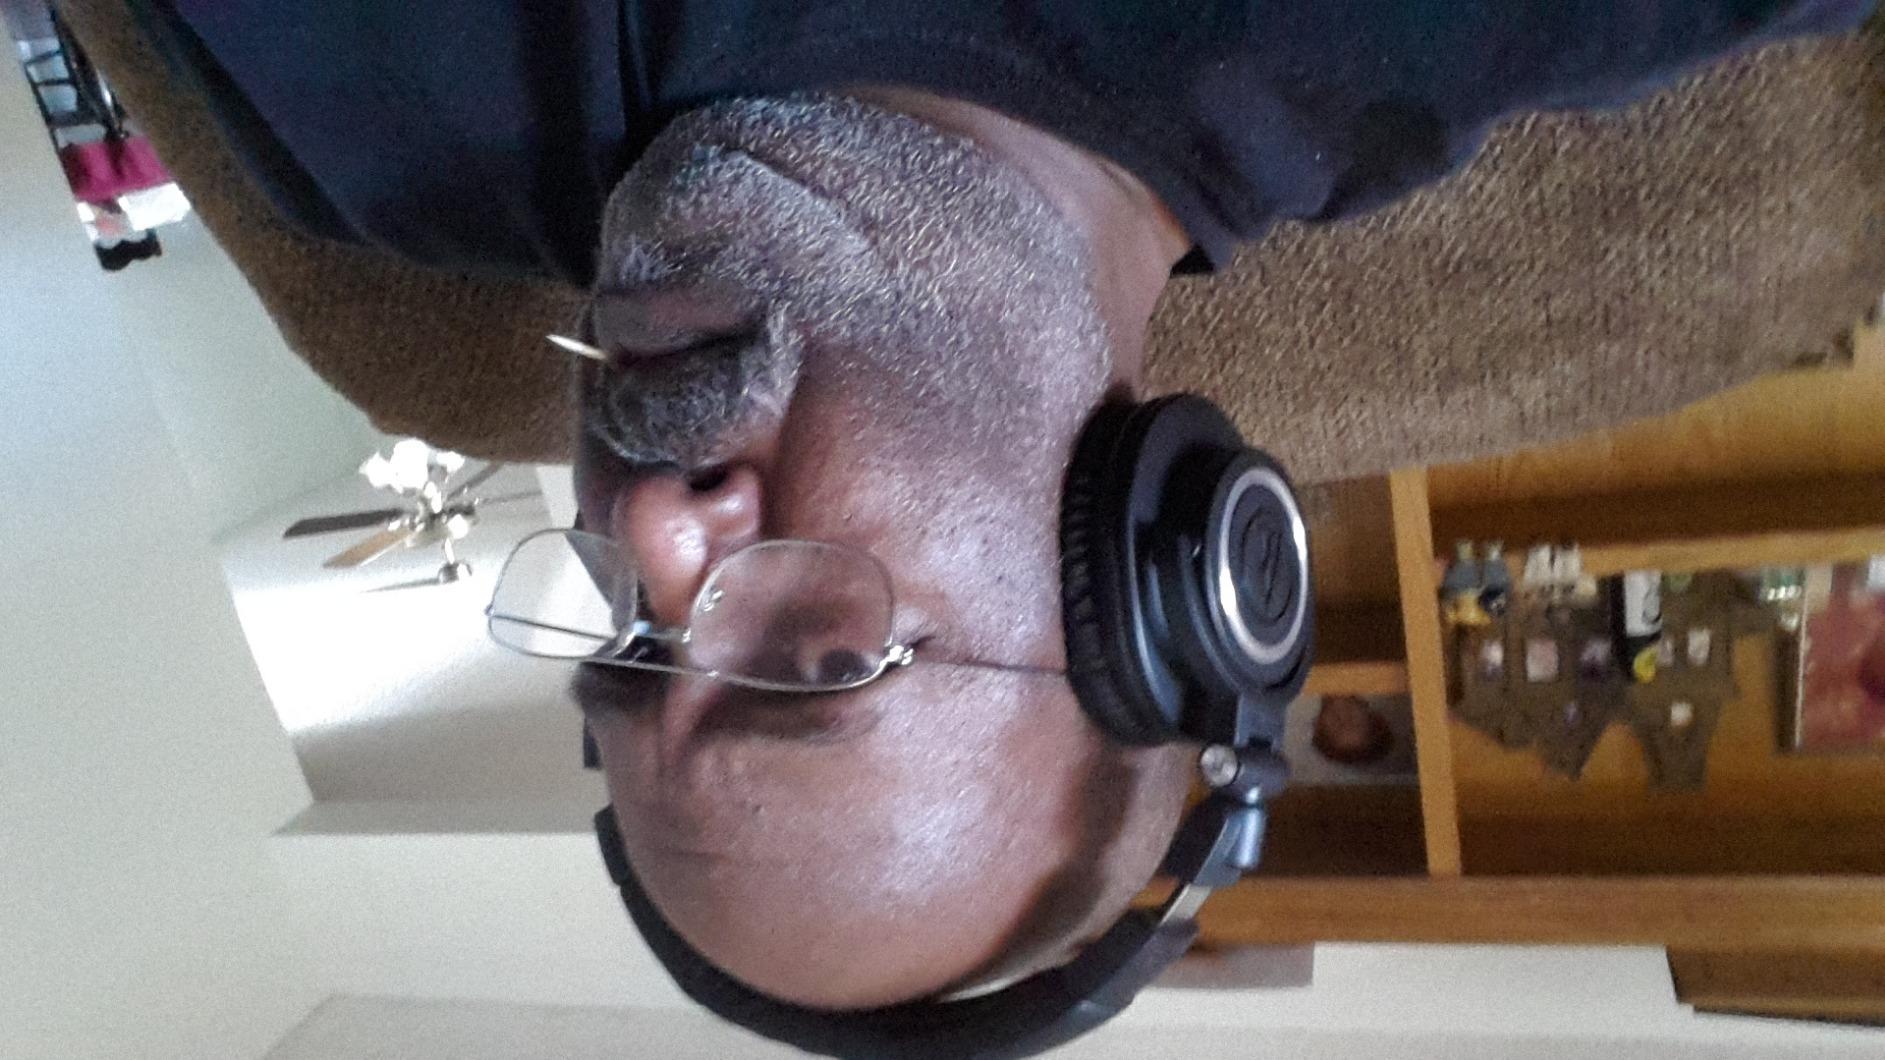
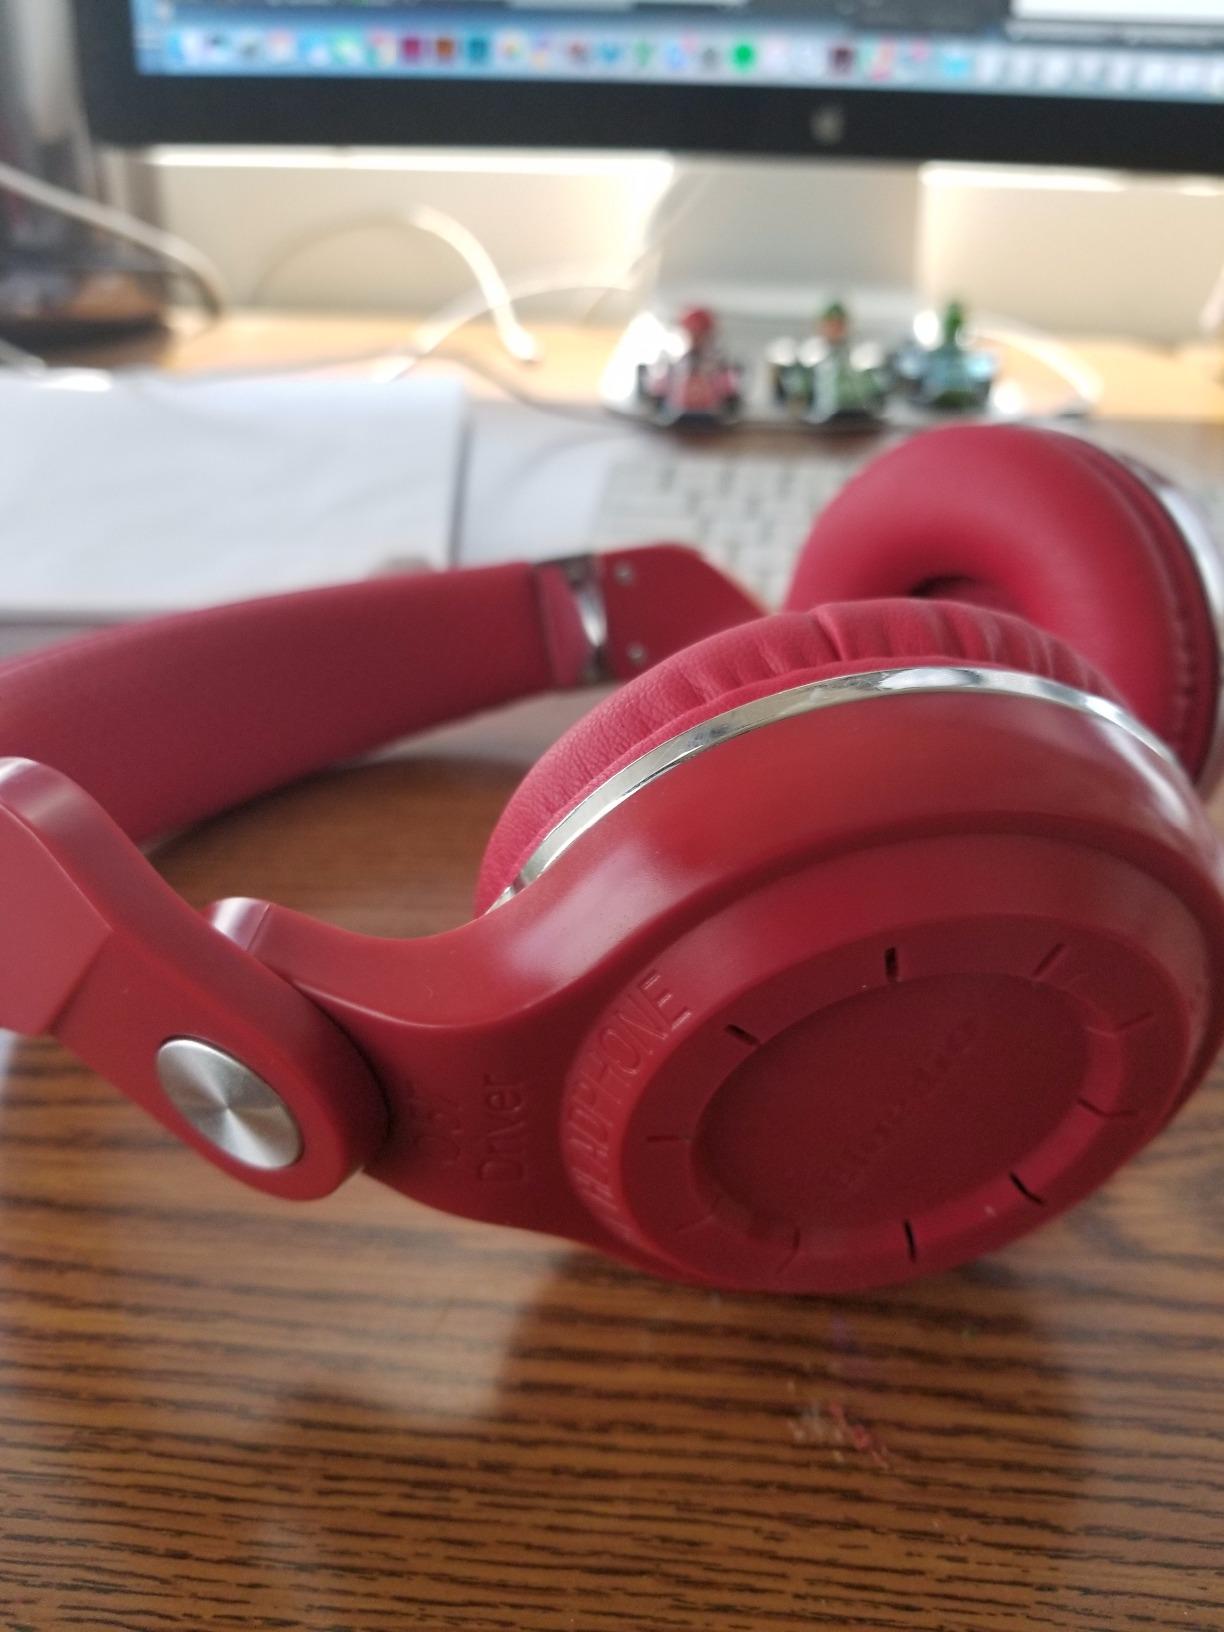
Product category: headphones
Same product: no